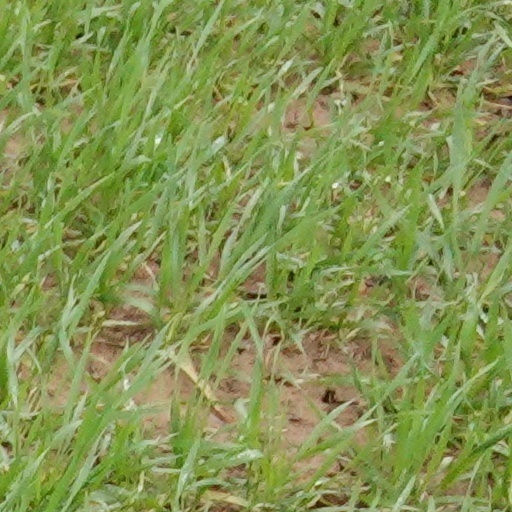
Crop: wheat